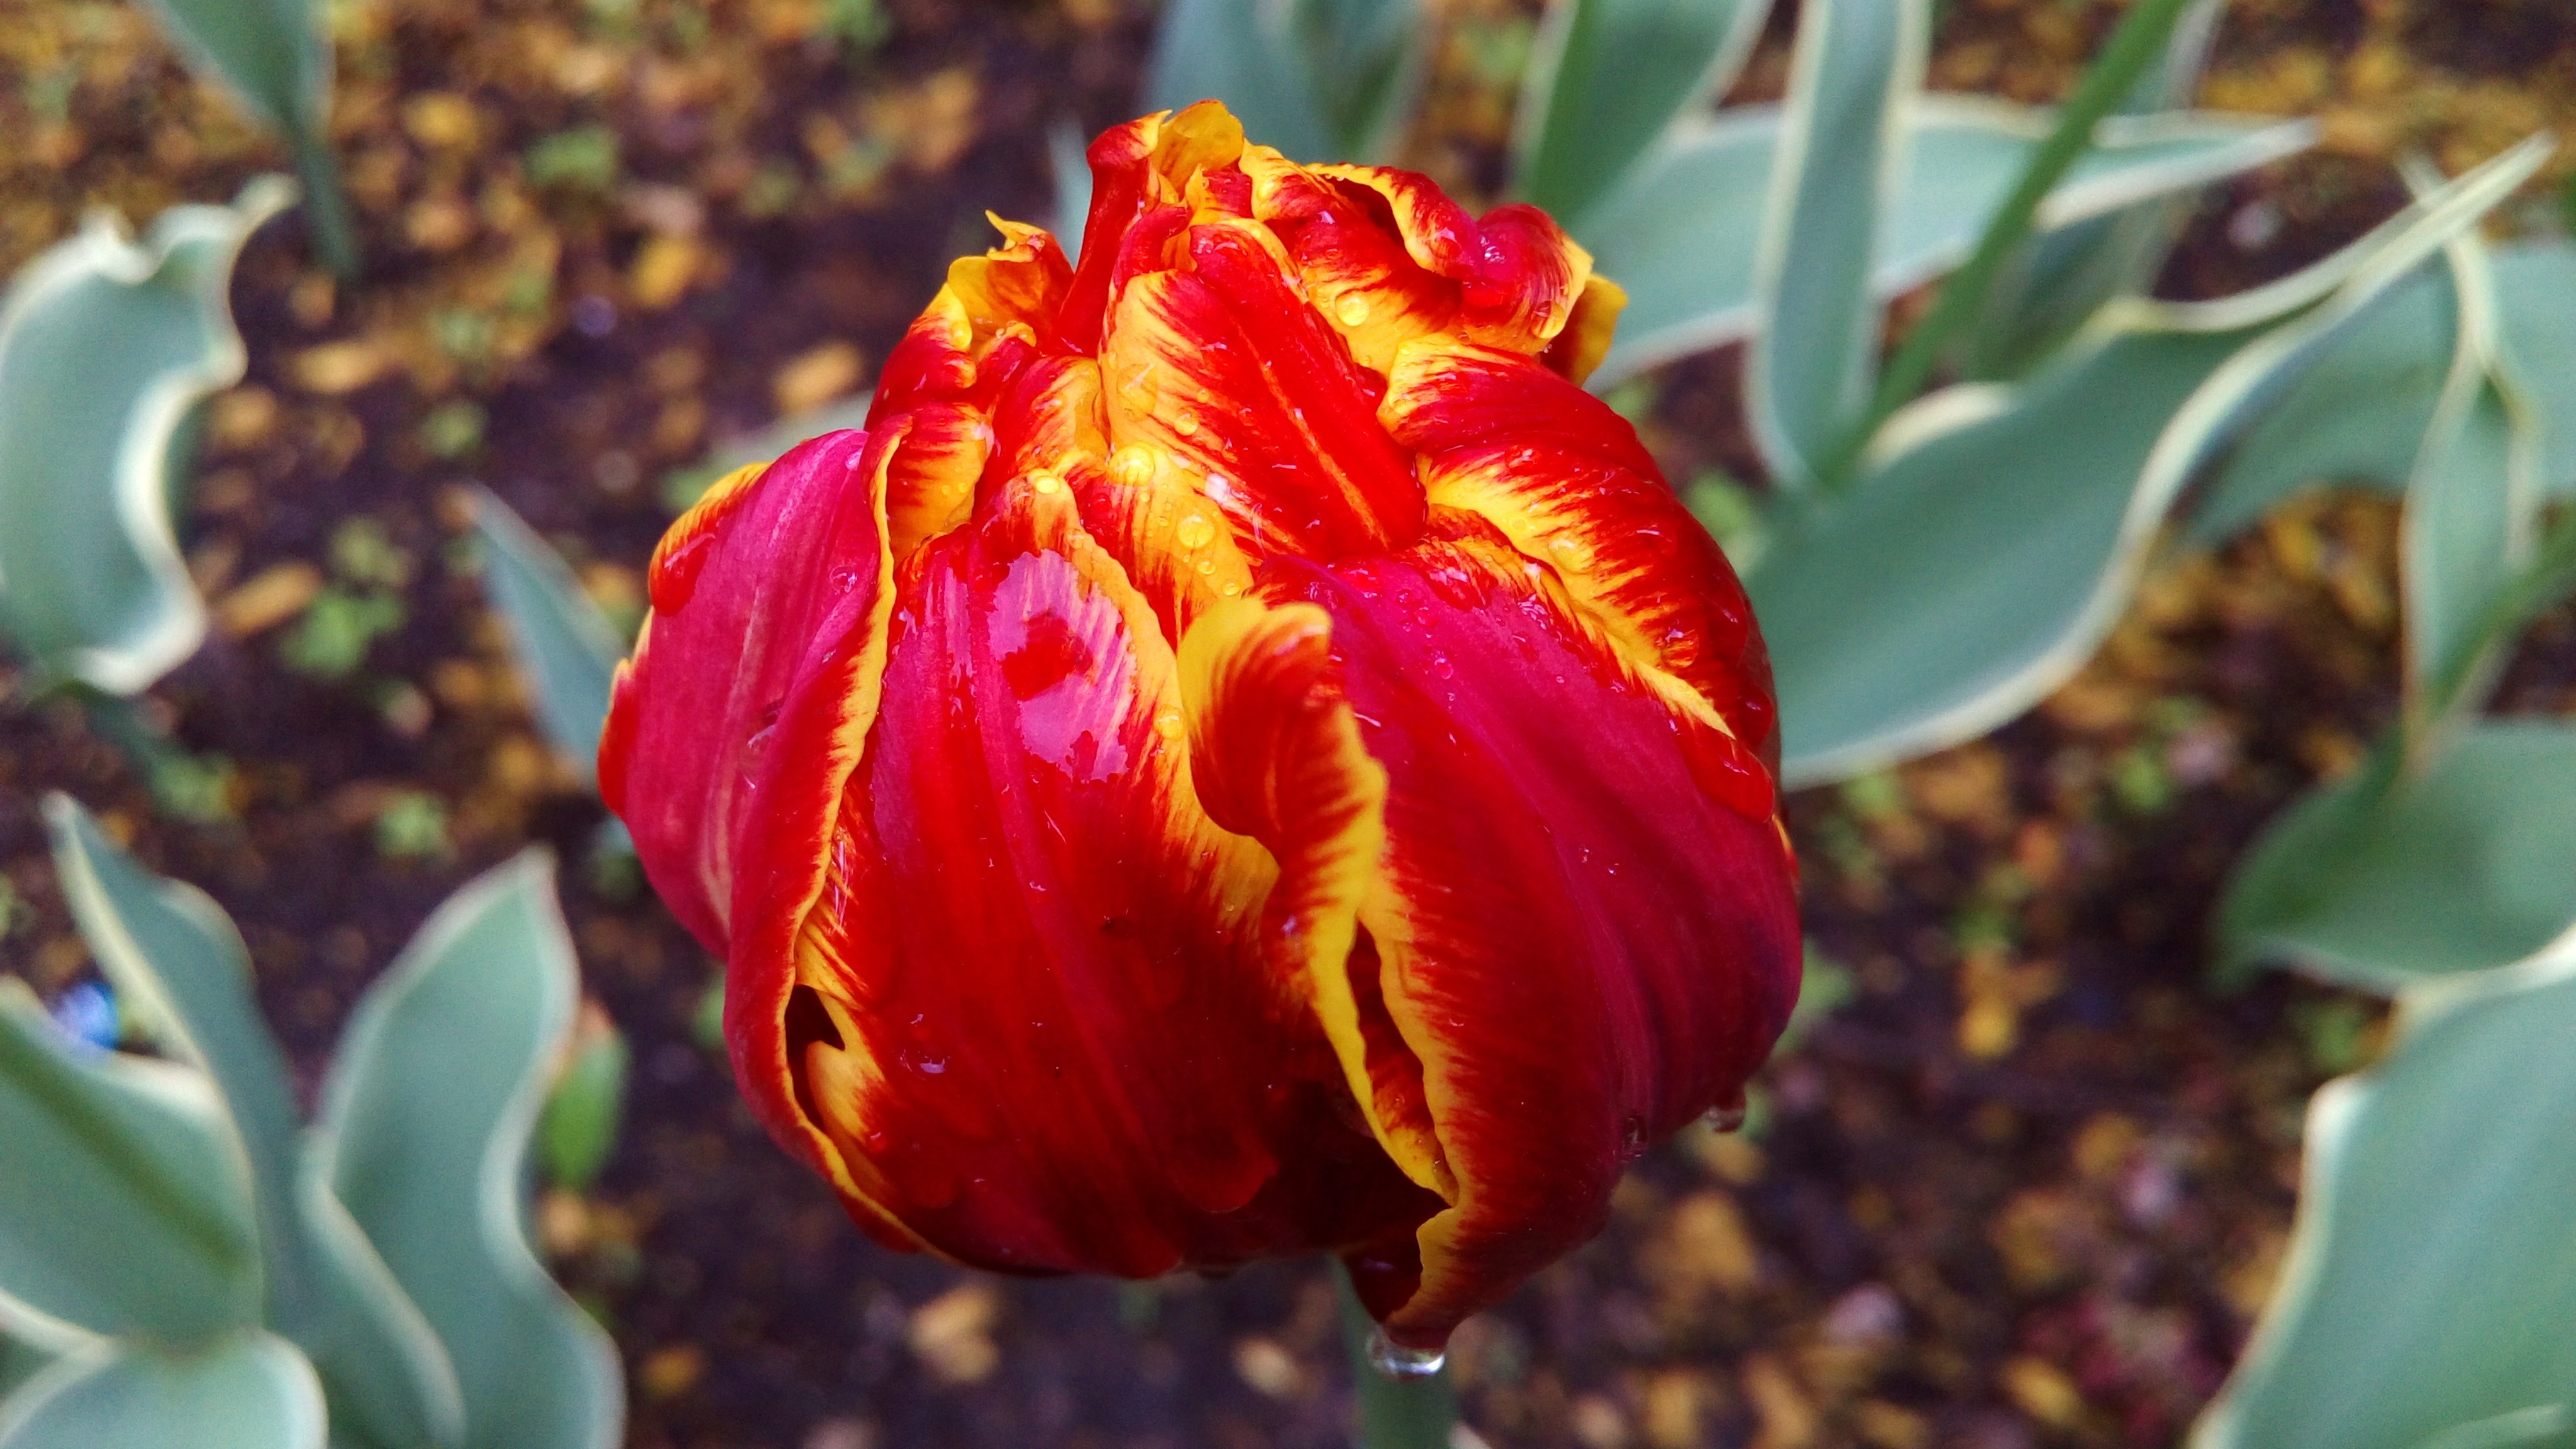
nature, plant, flower, petal, bloom, tulip, spring, red, macro, botany, closeup, flora, raindrops, bud, drops of water, macro photography, krupnyj plan, flowering plant, lily family, land plant